HMAS Waterhen (D22)

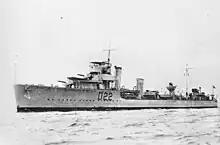
"Waterhen" underway

With war in Europe looming, "Waterhen" was recommissioned on 1 September 1939. On 14 November, "Waterhen" sailed to Singapore, then after rendezvousing with the rest of the Australian Destroyer Flotilla (referred to as the "Scrap Iron Flotilla" by German propagandists), headed for the Mediterranean. While en route, "Waterhen" detached to participate in the unsuccessful hunt for the German warship . During the early part of her Mediterranean deployment, "Waterhen" was involved in convoy escort and anti-submarine patrols, but these were mostly uneventful until Italy entered the war in August 1940.